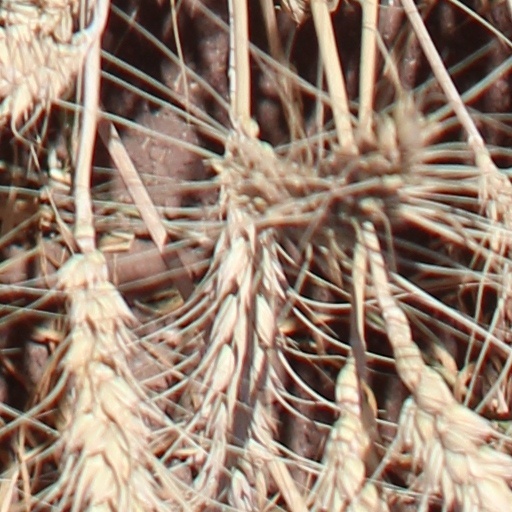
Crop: wheat